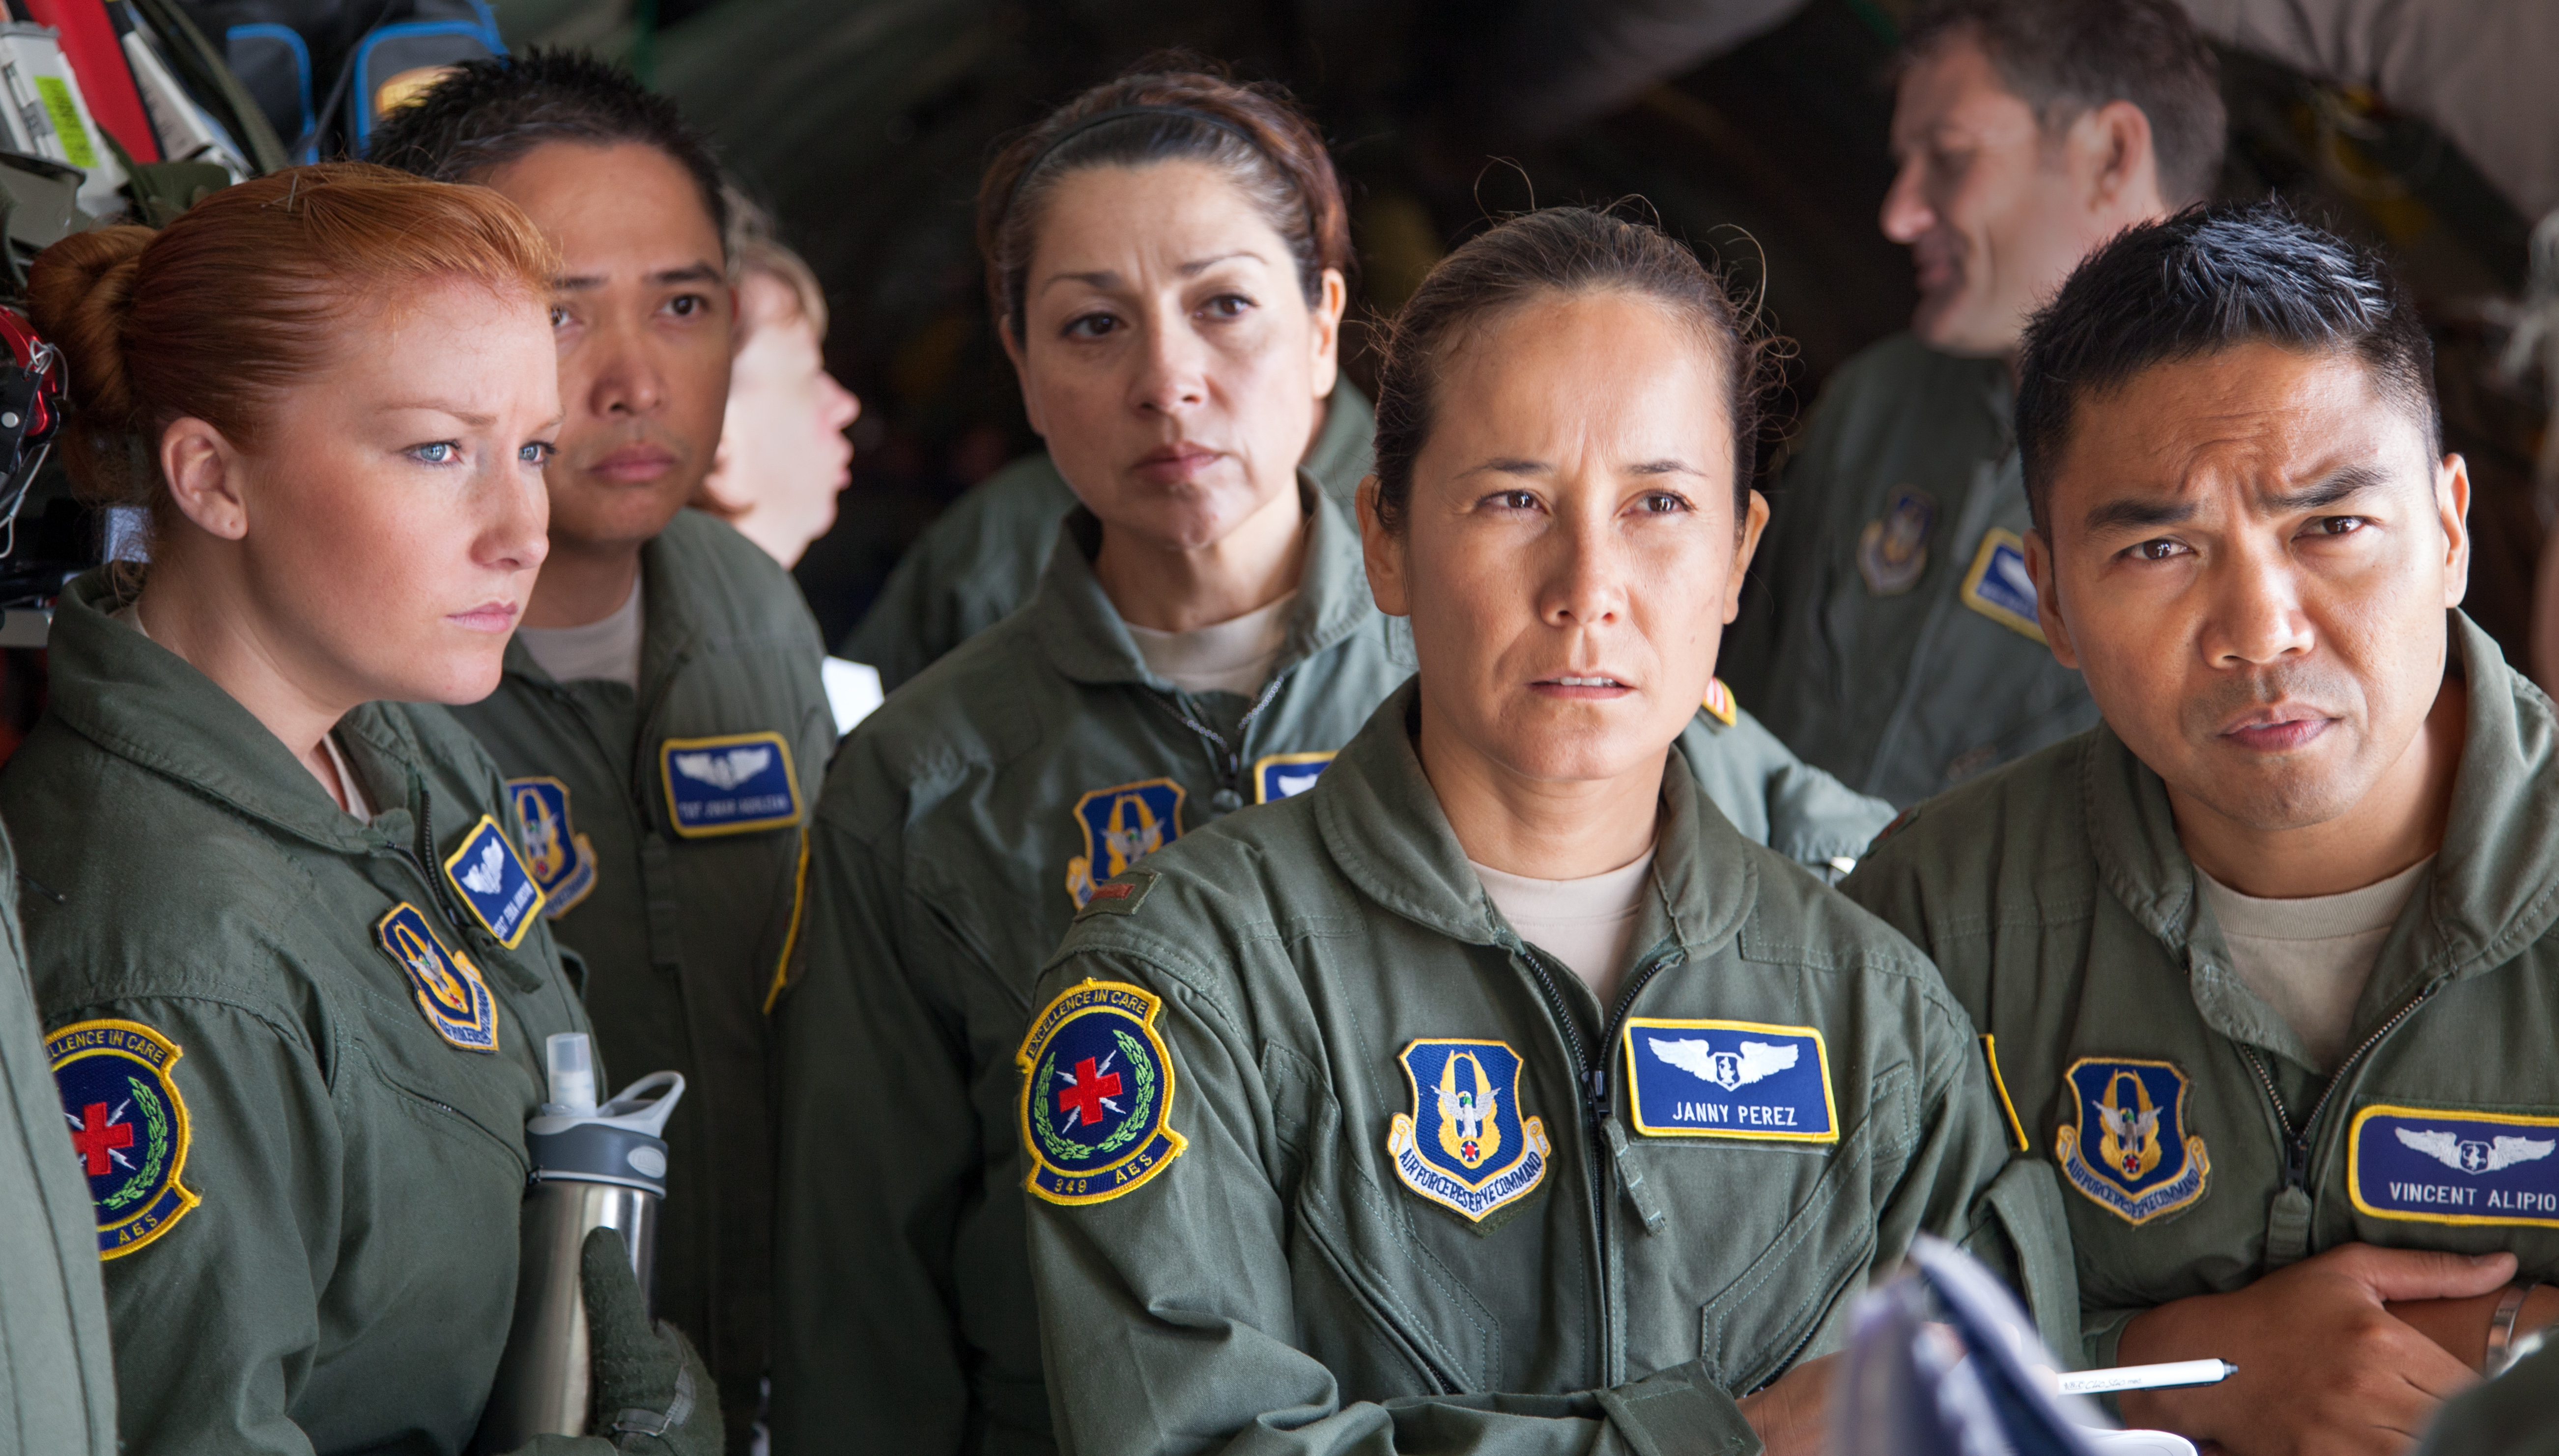
person, people, airforce, flight, team, usaf, official, aeromedicalevacuation, troop, medic, kc135r, aeromedical, flightmedic